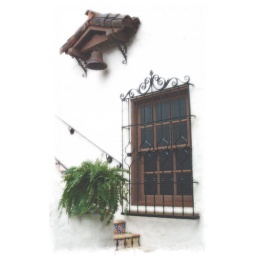
Bell and window in wall